Shawn Colvin

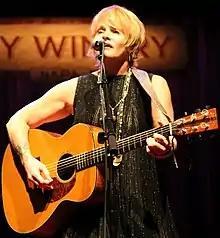
Colvin in November 2015

Colvin's eighth studio album, "All Fall Down", was released in 2012 and was produced by Buddy Miller at his home studio in Nashville, Tennessee. The album featured guest appearances by Emmylou Harris, Alison Krauss and Jakob Dylan. Colvin published her memoir "Diamond in the Rough" in 2012. In 2016, she recorded an album with Steve Earle called "Colvin and Earle". "A Few Small Repairs" was reissued in 2017, including its first pressing on vinyl, for its 20th anniversary.